Yeren

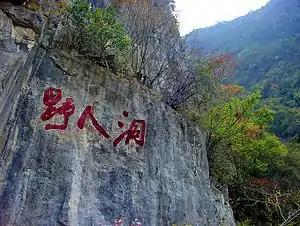
Titular inscription at the entrance to the "Yeren Cave" in Shennongjia

The yeren is a cryptid apeman reported to inhabit remote, mountainous regions of China, most famously in the Shennongjia Forestry District in the Hubei Province. Sightings of "hairy men" have remained constant since the Warring States Period circa 340 BC through the Tang dynasty (618–907 AD), before solidifying into the modern legend of the yeren. Generally, they are described as savage, strong, and fast-moving, living in mountain caves and descending only to raid villages in search of food or women.